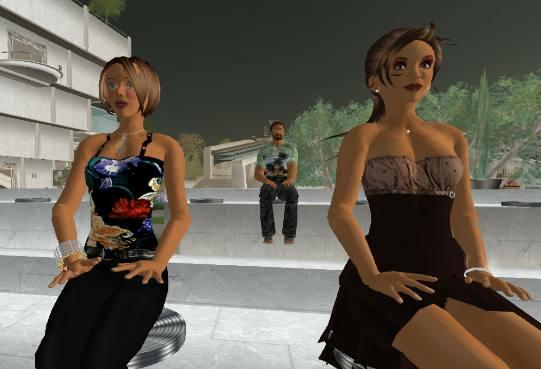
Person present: Yes